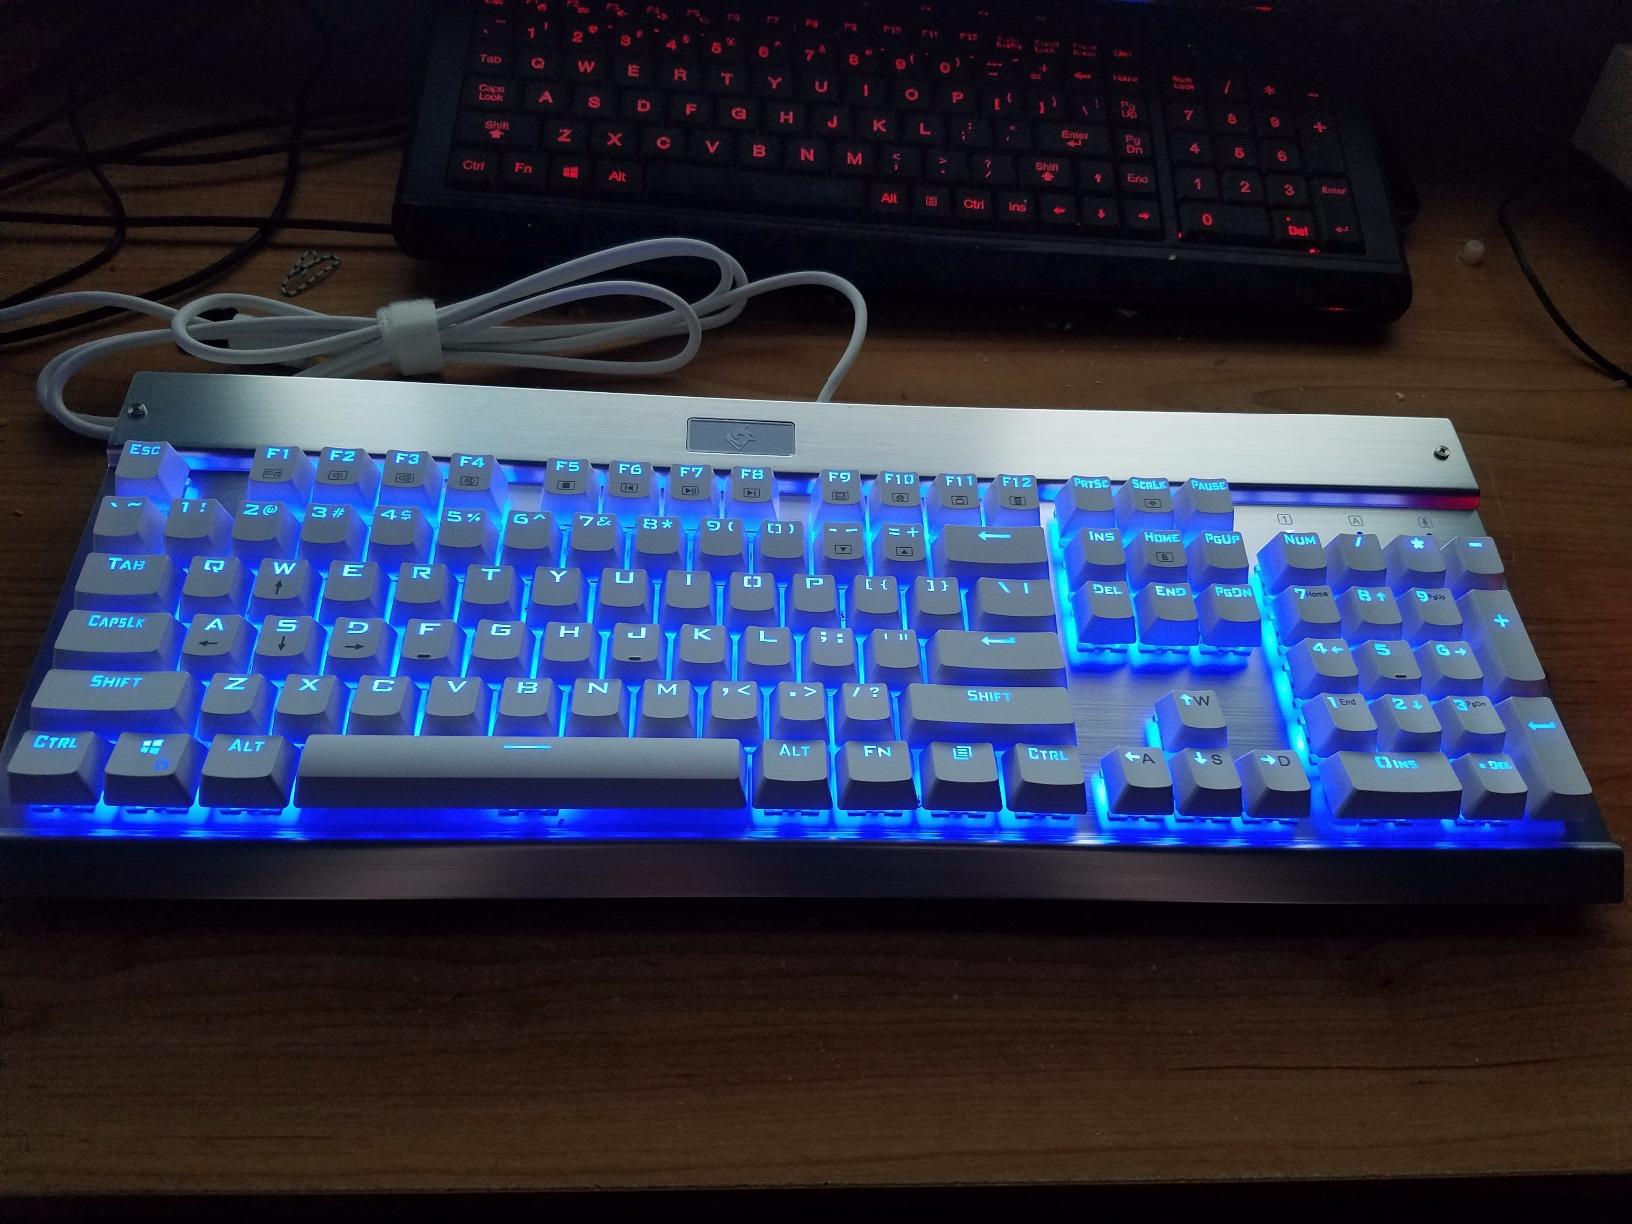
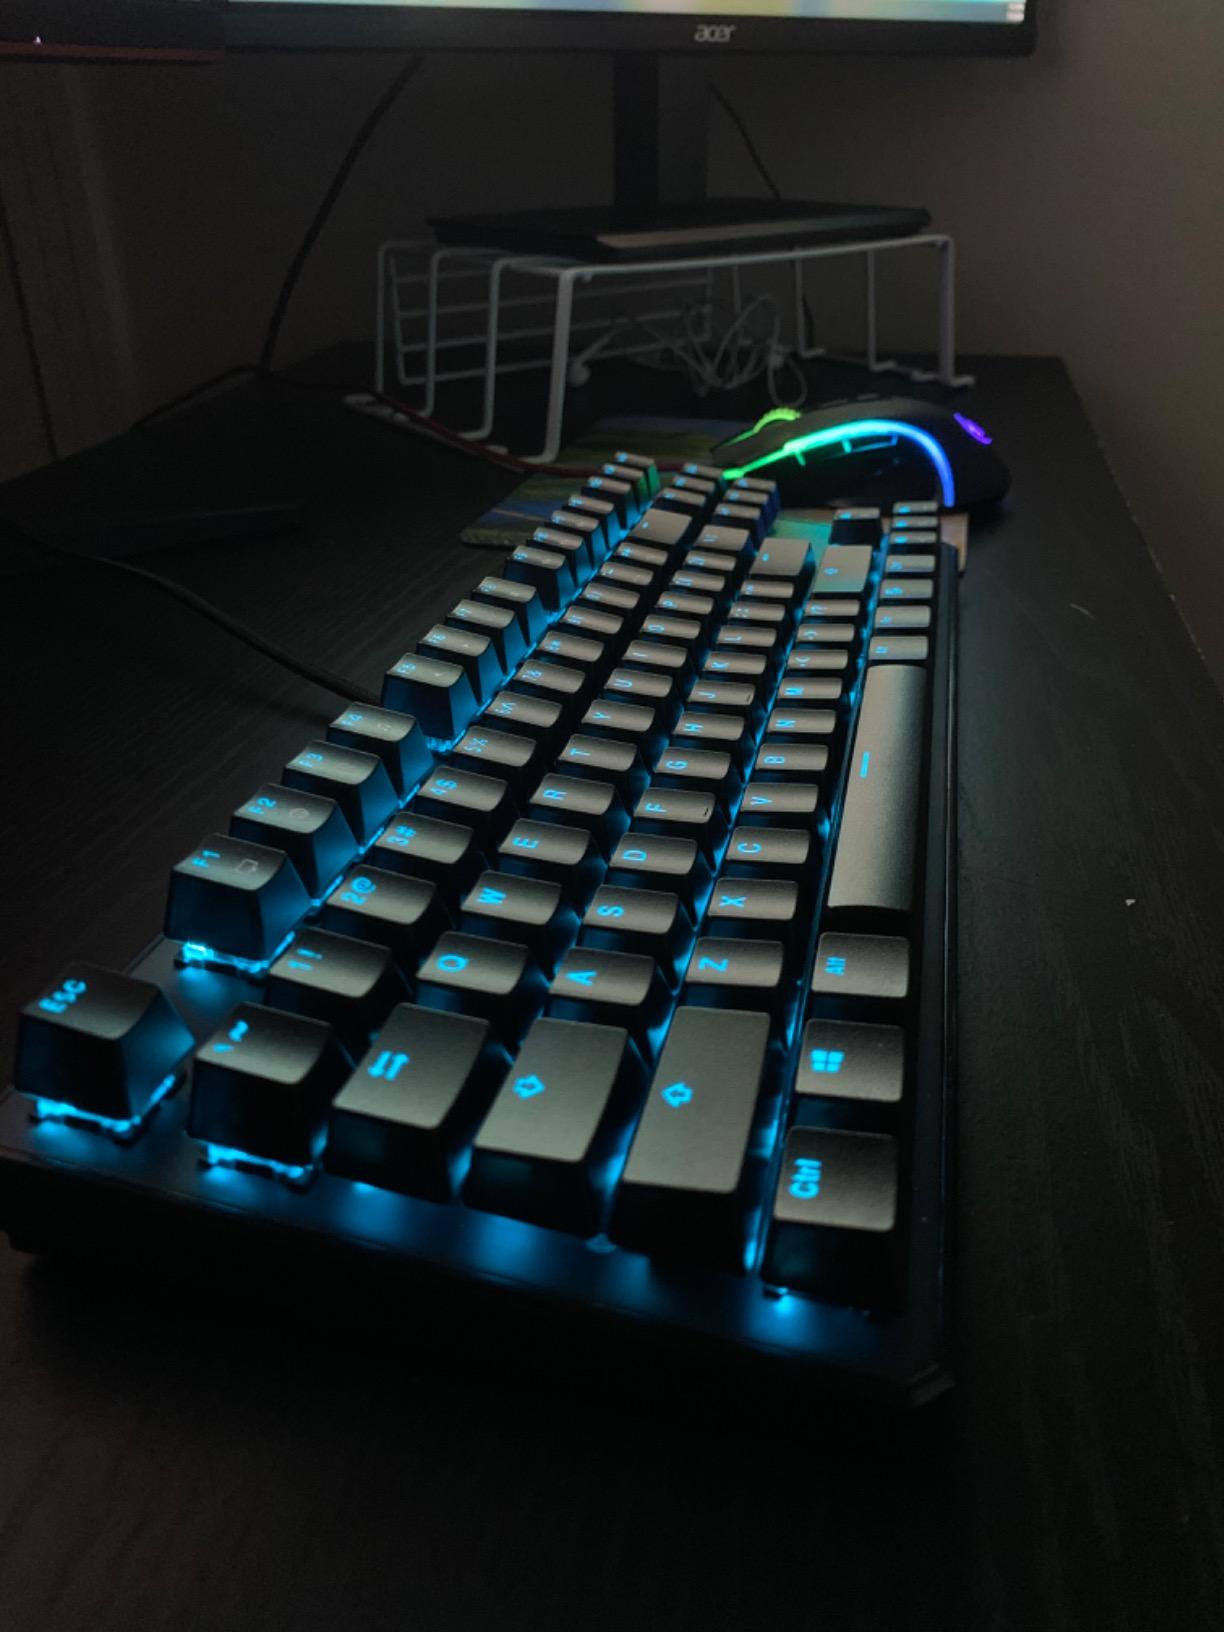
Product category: keyboard
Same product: no